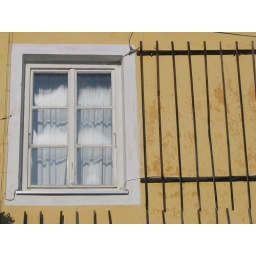
Window in yellow wall / 2